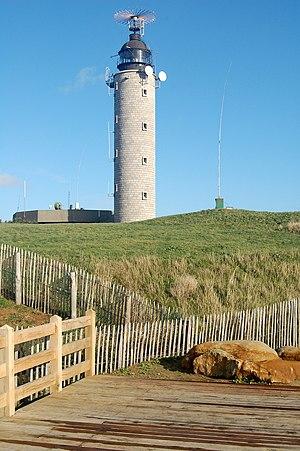
Phare du Cap Griz-Nez, Pas de Calais, France
Le phare du cap Gris-Nez éclaire le littoral du Pas de Calais. Le phare actuel fut mis en service en 1957.
Cette liste recense les phares et quelques-uns des feux balisant les côtes de France.